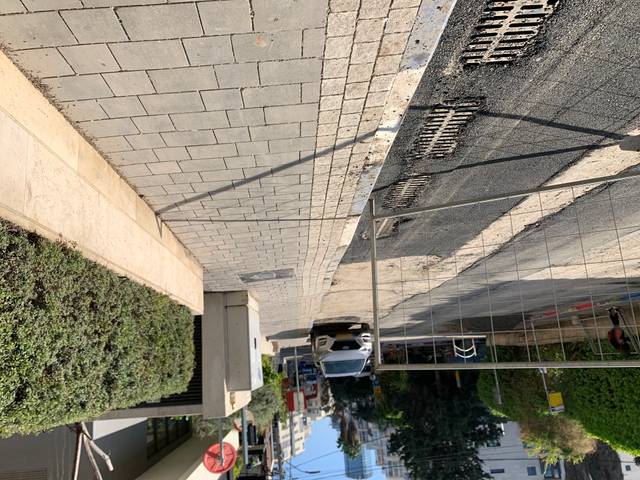
Region: Israel
Coordinates: 32.089, 34.808